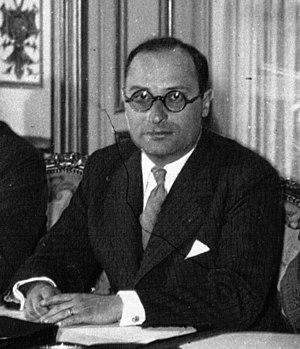
Jean Zay, lors d'un conseil des ministres du Gouvernement Camille Chautemps III, 1937
Le Front populaire est une coalition de partis de gauche qui gouverna la France de mai 1936 à avril 1938. Il réunissait les trois principaux partis de la gauche : la SFIO, le Parti radical et le Parti communiste, mais également toute une nébuleuse d'autres mouvements de gauche et antifascistes.